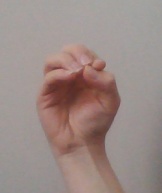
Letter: ha